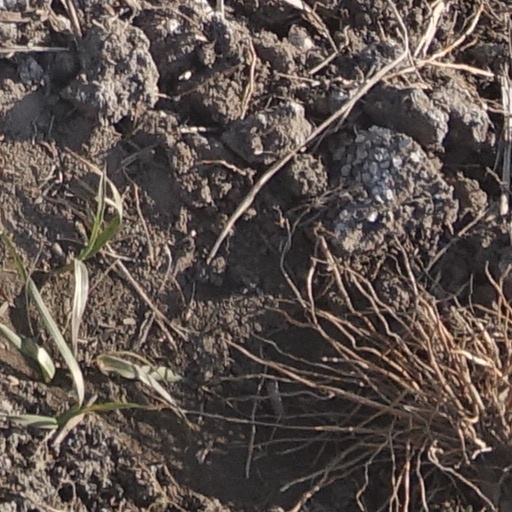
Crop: wheat